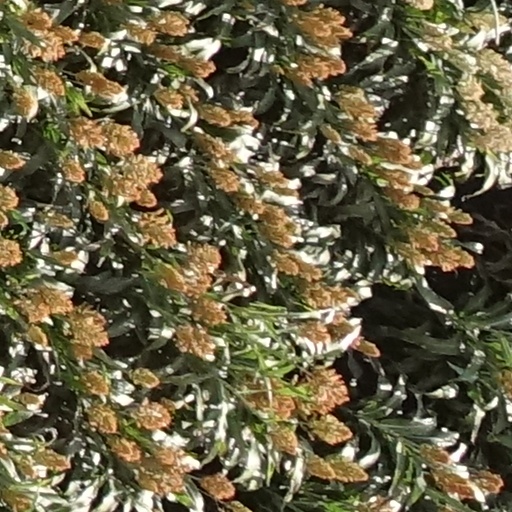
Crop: sorghum